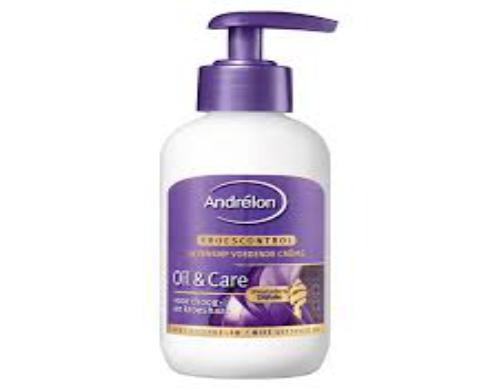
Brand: Andrelon
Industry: Necessities